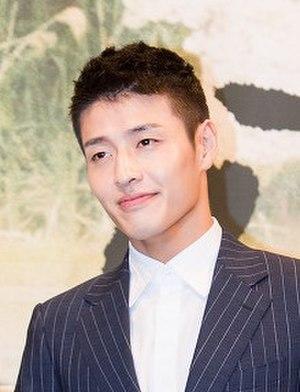
Kang Ha-neul, né Kim Ha-neul le 21 février 1990 à Busan est un acteur sud-coréen de télévision, de cinéma et de comédies musicales.